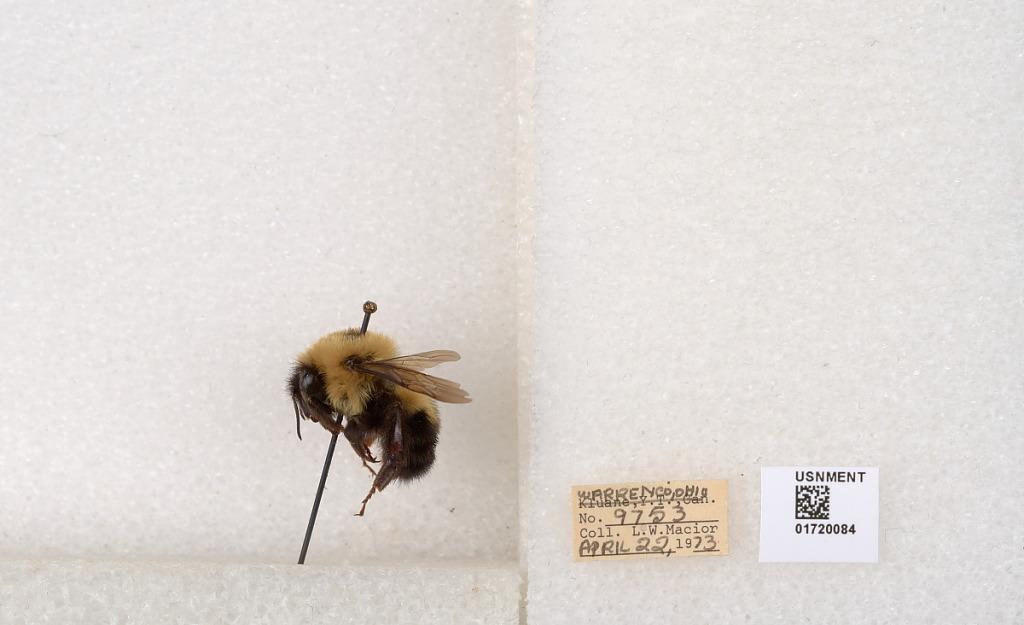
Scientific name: Bombus bimaculatus Cresson
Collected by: L. Macior
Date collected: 1973-4-22
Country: United States
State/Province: Ohio
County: Warren
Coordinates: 39.4276, -84.1668